Đorđe Bodinović

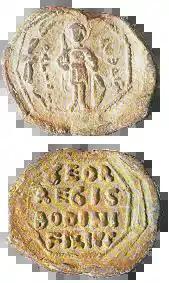
Seal of prince Đorđe, son of king Bodin

George I Vojislavljević or Đorđe Bodinović (fl. 1113-1131) was a King of Duklja (Zeta) and Travunija (southern parts of present-day Montenegro, northwestern parts of present-day Albania, and southern parts of Herzegovina), from 1113 to 1118, and again from 1125 to 1131. He also briefly ruled over inner Serbia. He was a son of King Constantine Bodin, of the Vojislavljević dynasty.